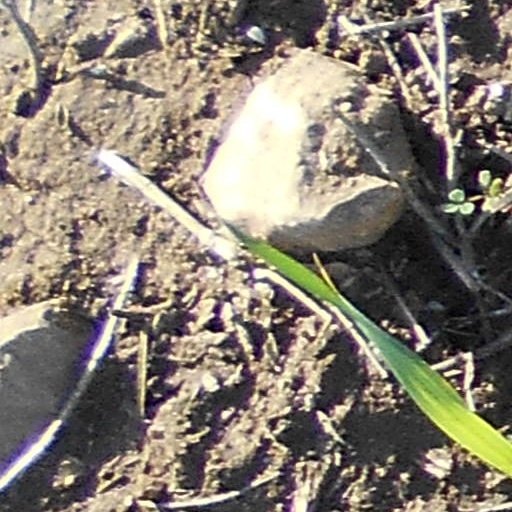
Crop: wheat